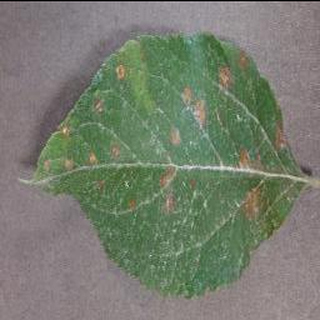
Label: apple_cedar_apple_rust